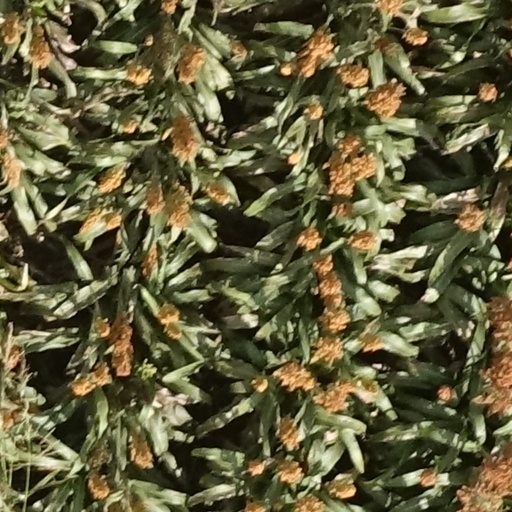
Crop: sorghum